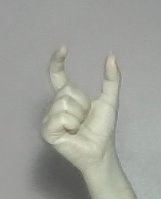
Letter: nun